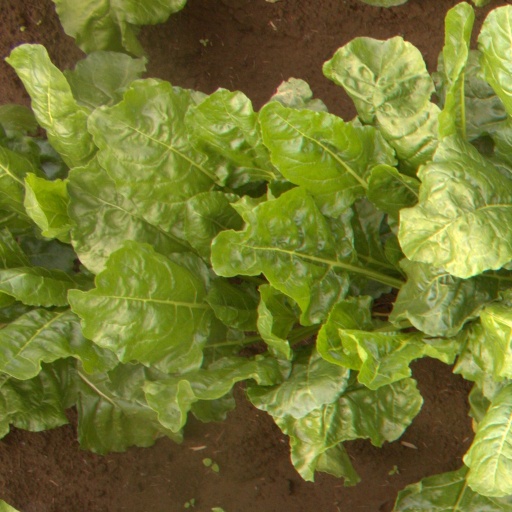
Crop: sugar beet